Celtic Manor Resort

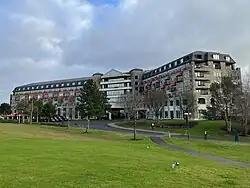

Celtic Manor Resort is a golf, spa and leisure hotel and resort in the city of Newport, South East Wales. Owned by Sir Terry Matthews, the resort is located on the south-facing side of Christchurch Hill in eastern Newport, near Junction 24 of the M4 motorway. The golf courses run over the north-facing side of Christchurch Hill down into the Vale of Usk, overlooking the Wentwood escarpment. The resort's area is circa .